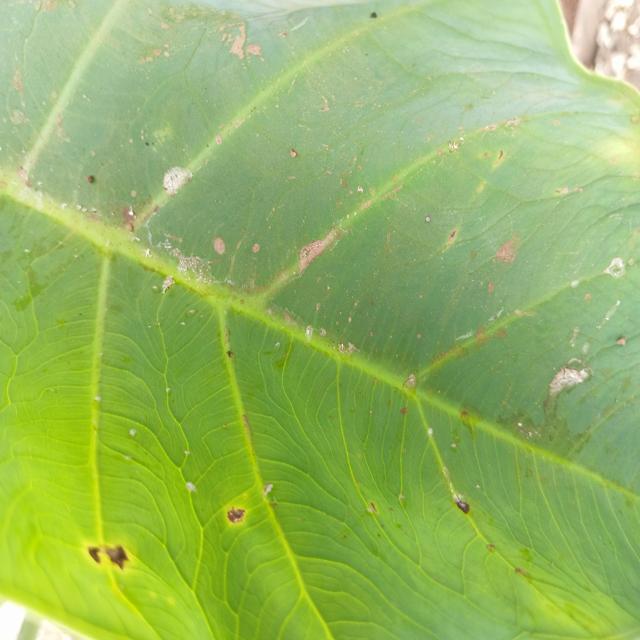
Label: Early_Blight